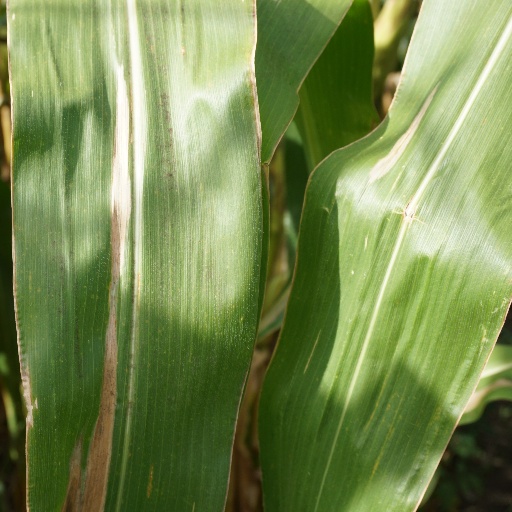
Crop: maize; corn